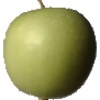
Label: Apple Granny Smith 1